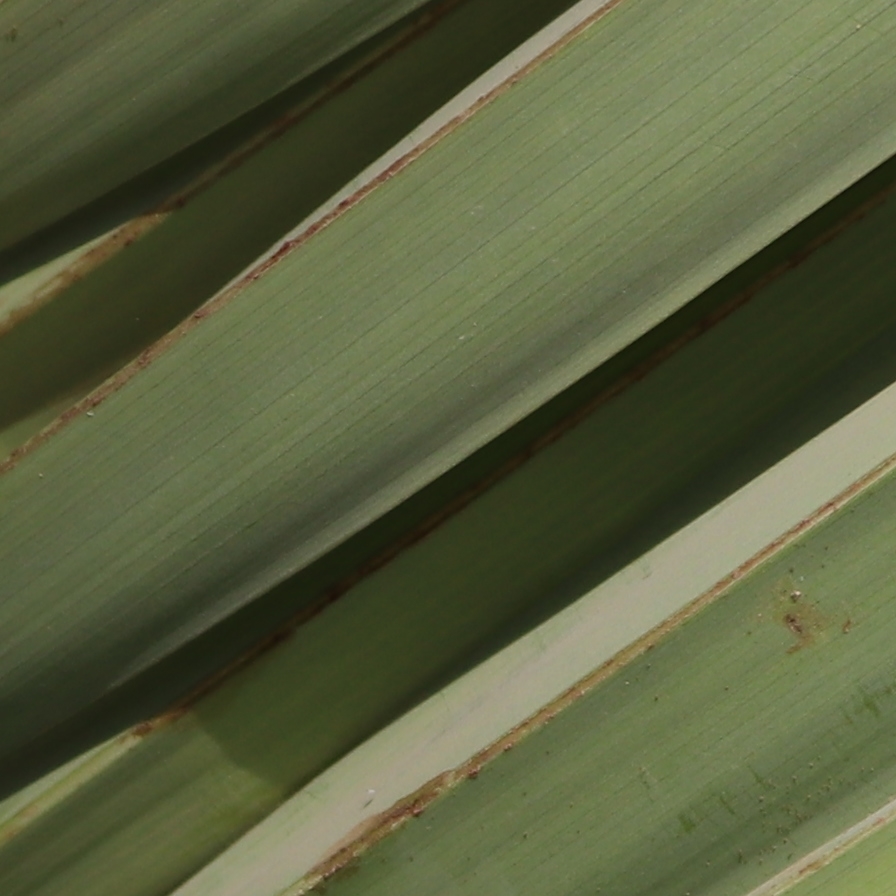
Label: Honey